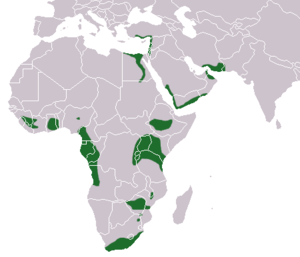
La grotte de Kitum est située dans le Parc National du mont Elgon sur le versant kényan du volcan, non loin de la frontière avec l'Ouganda. La grotte devient célèbre dans les années 1980, quand deux visiteurs européens y auraient contracté le virus Marburg, filovirus de la famille du virus Ebola et, potentiellement aussi dangereux. C'est l'une des cinq grottes à éléphants du volcan, où les animaux creusent la roche pour en extraire les sels minéraux.
Cette liste commentée recense la mammalofaune à Chypre. Elle répertorie les espèces de mammifères chypriotes actuels et celles qui ont été récemment classifiées comme éteintes. Cette liste comporte 57 espèces réparties en onze ordres et 24 familles, dont deux sont « en danger critique d'extinction », une est « en danger », cinq sont « vulnérables », trois sont « quasi menacées » et deux ont des « données insuffisantes » pour être classées.